Question: What color is the cross walk light?
Tambaya: Menene launin fitilan tsallakan?
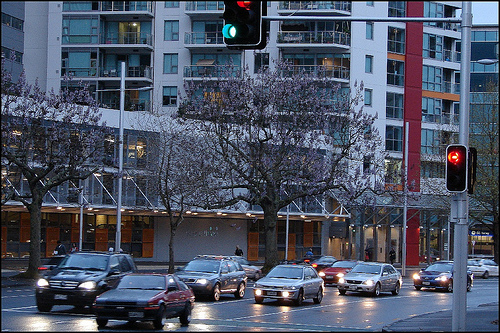
Answer: Red.
Amsa: Ja.